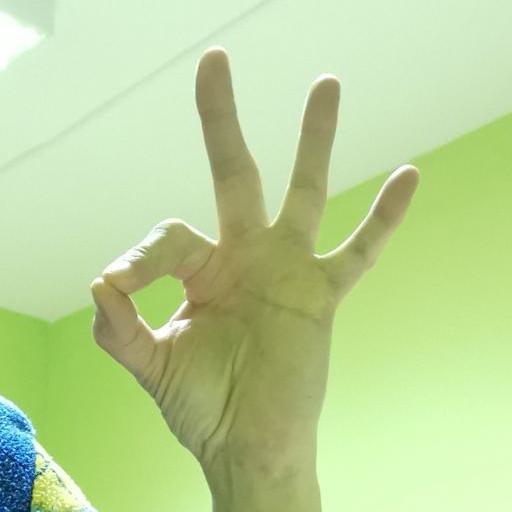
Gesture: ok